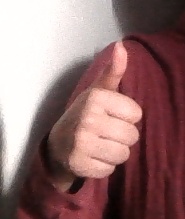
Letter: aleff